Aquilla J. Dyess

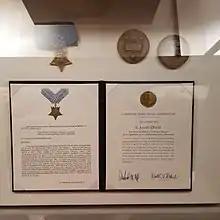
Board that displays honors awarded to Jimmie Dyess, at the Augusta Museum of History

Dyess was awarded a Medal of Honor for his actions. He is one of only nine known Eagle Scouts who also received the Medal of Honor. He is the only American to receive both the Carnegie Medal for civilian heroism and the Medal of Honor.